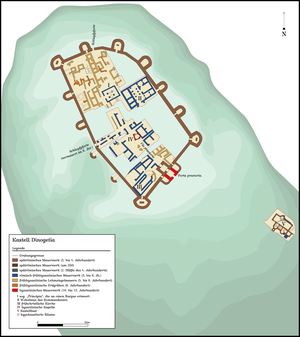
La Legio I Iovia était une légion de l’armée romaine au cours de l’Antiquité tardive. De même que la Legio II Herculia, elle fut créée par Dioclétien vers la fin du IIIᵉ siècle. Le surnom de la légion, « dédiée à Jupiter », lui vient de l’empereur lui-même, souvent appelé Iovianus ou « l’homme qui ressemble à Jupiter », alors que son collègue Maximien était comparé à Hercule.